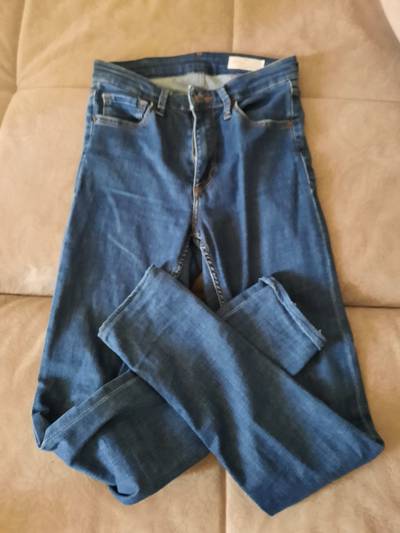
Waste category: clothes